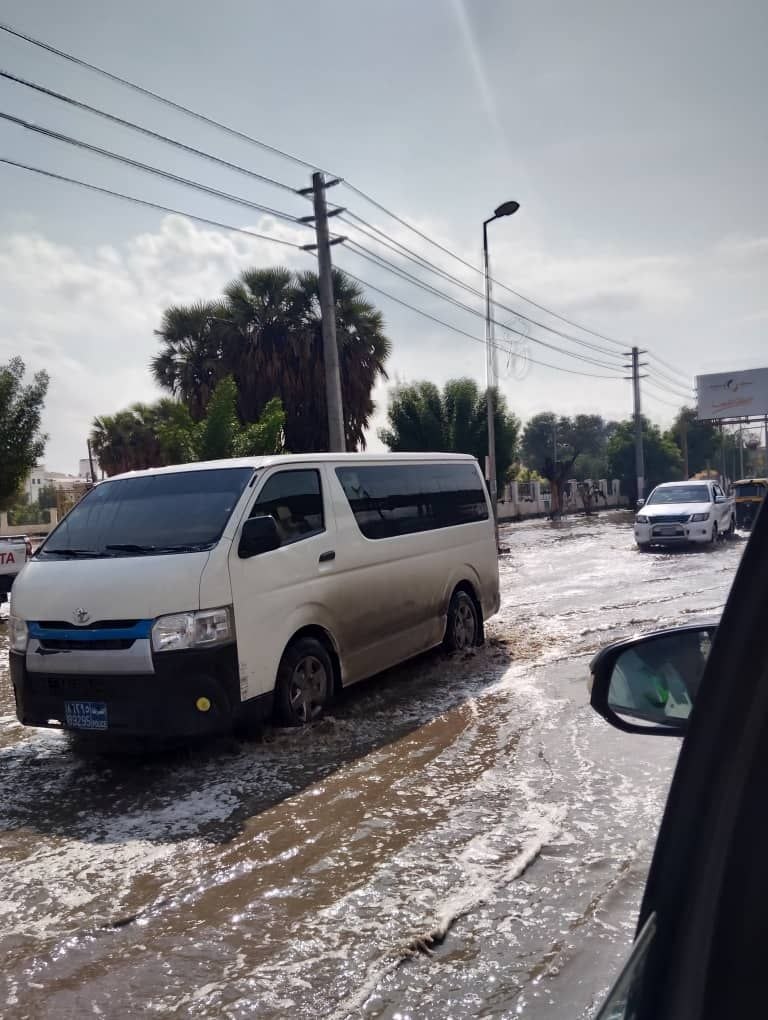
الوصف بالفصحى: حافلة نقل ركاب بالطريق العام
الوصف بالعامية السودانية: شريحة ماشة في شارع ظلط فيهو موية ووراها بوكسي
التصنيف: Transportation